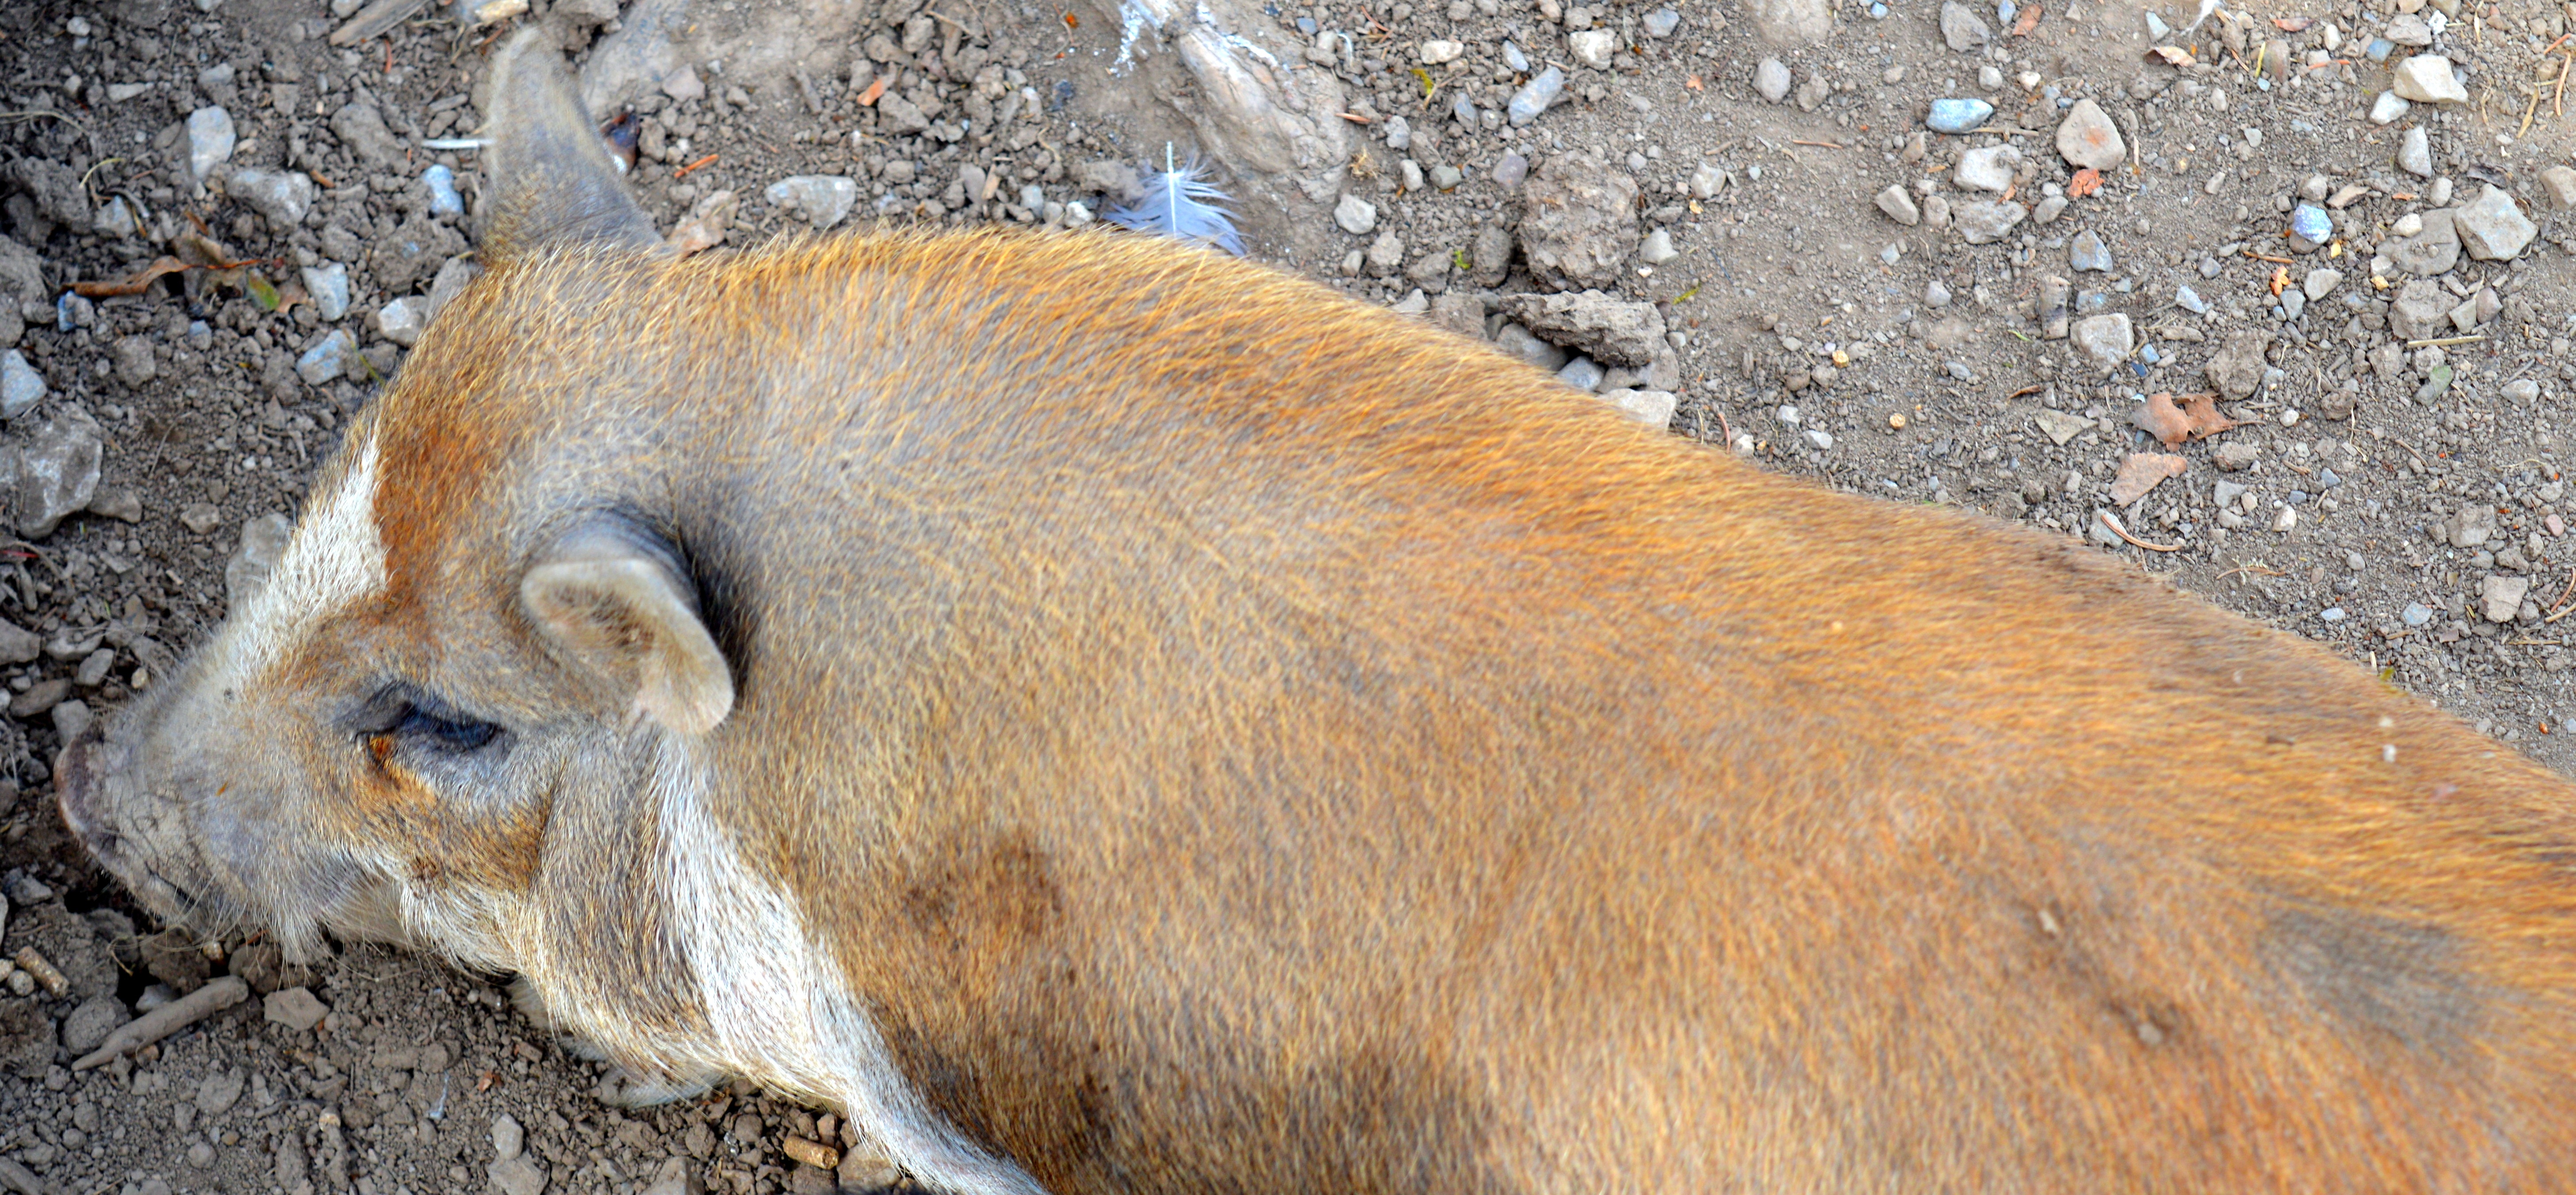
nature, forest, animal, wildlife, wild, zoo, pet, mammal, rest, fauna, boar, vertebrate, lying, wildlife photography, wild boar